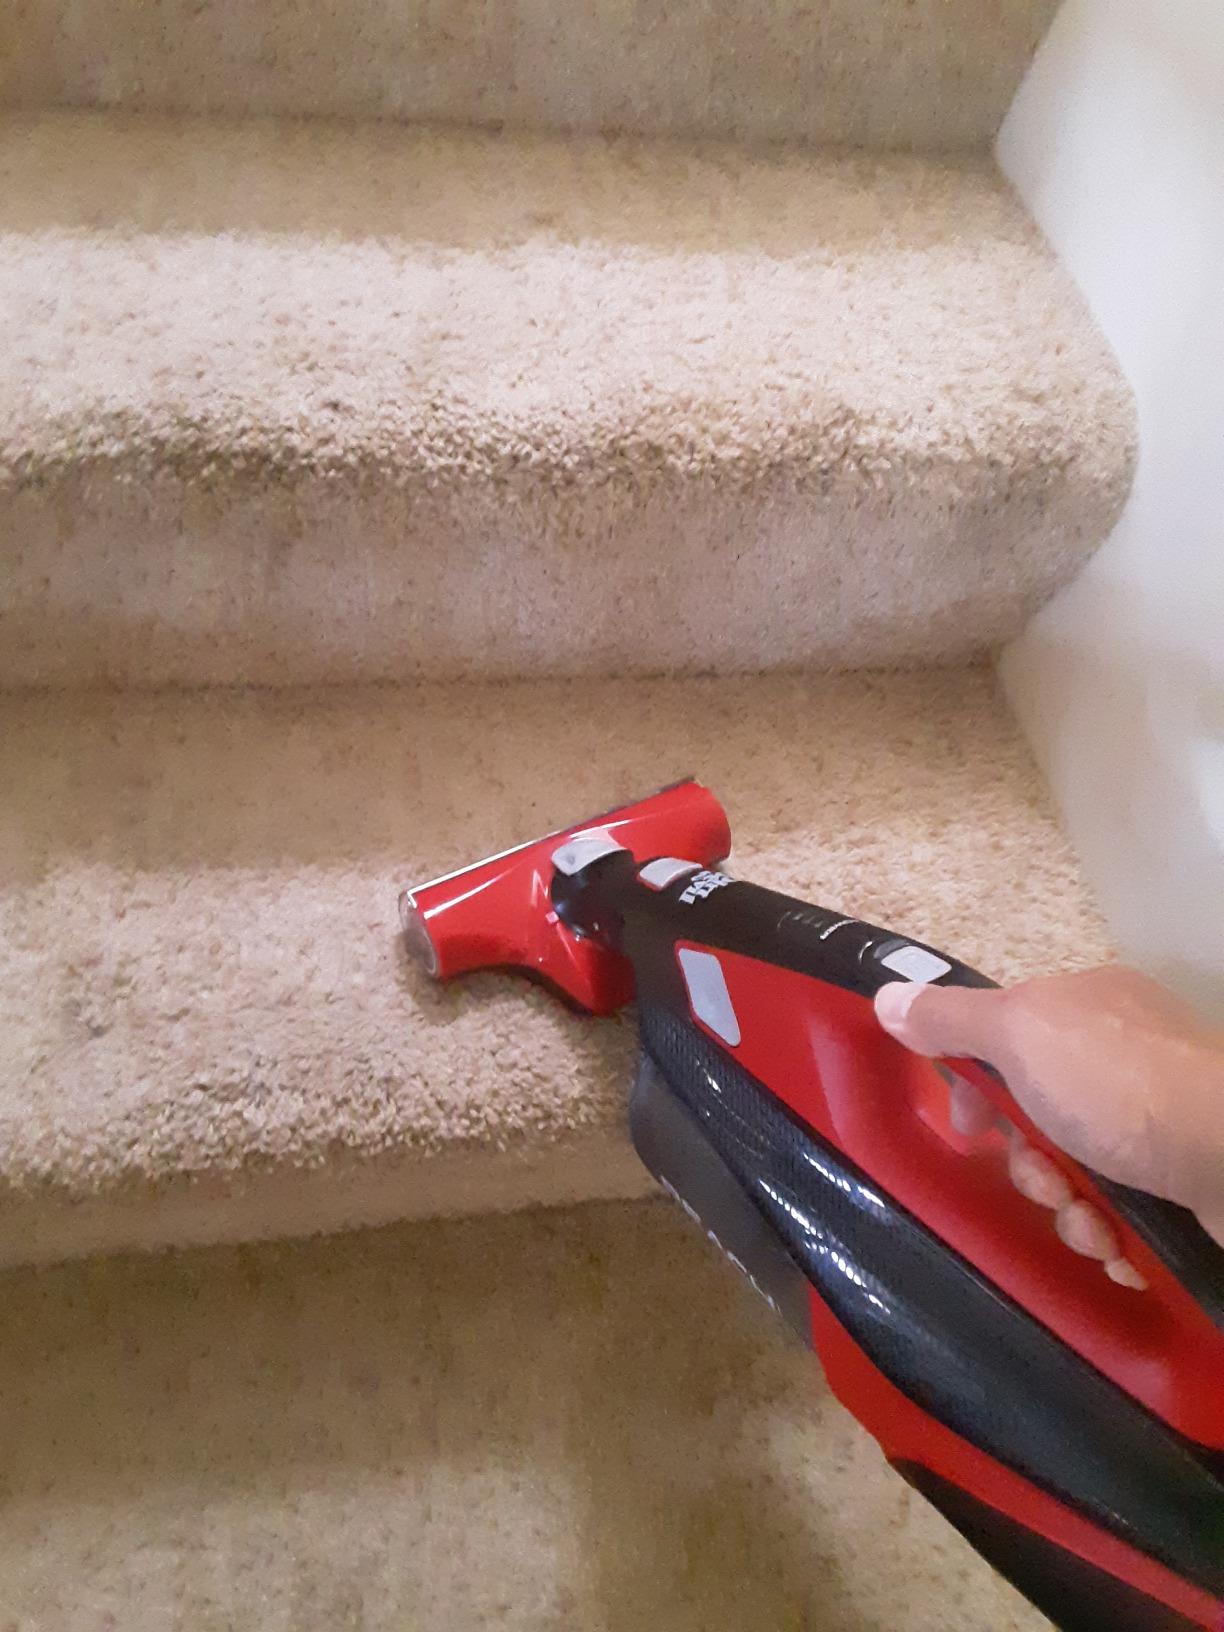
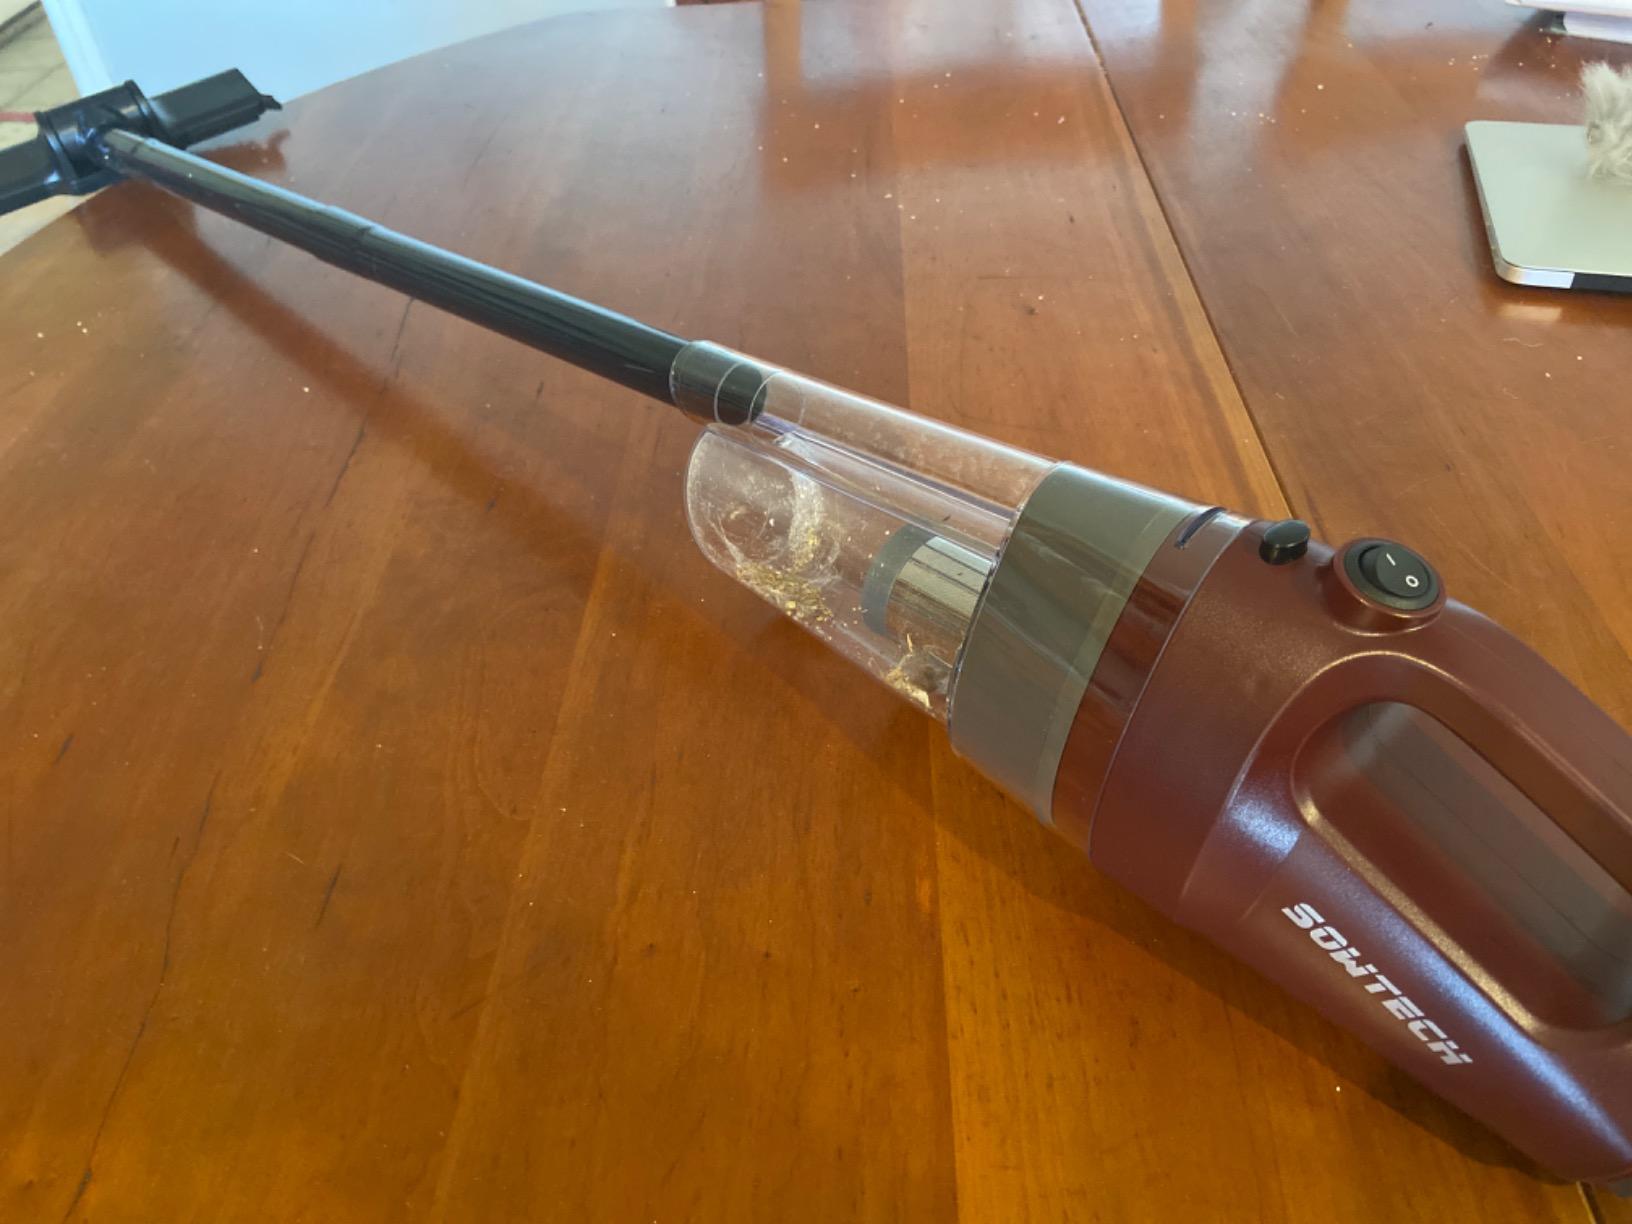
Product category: items_vacuum
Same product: no